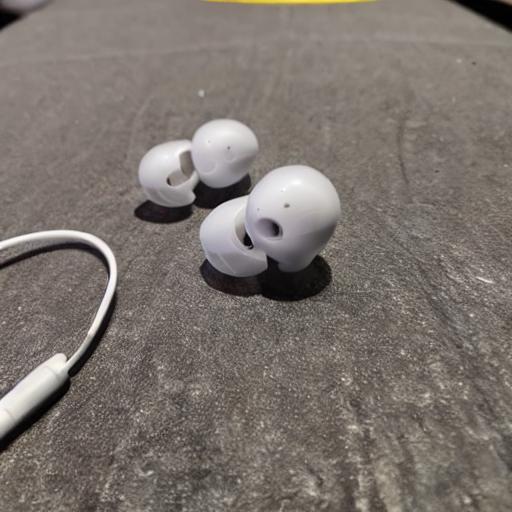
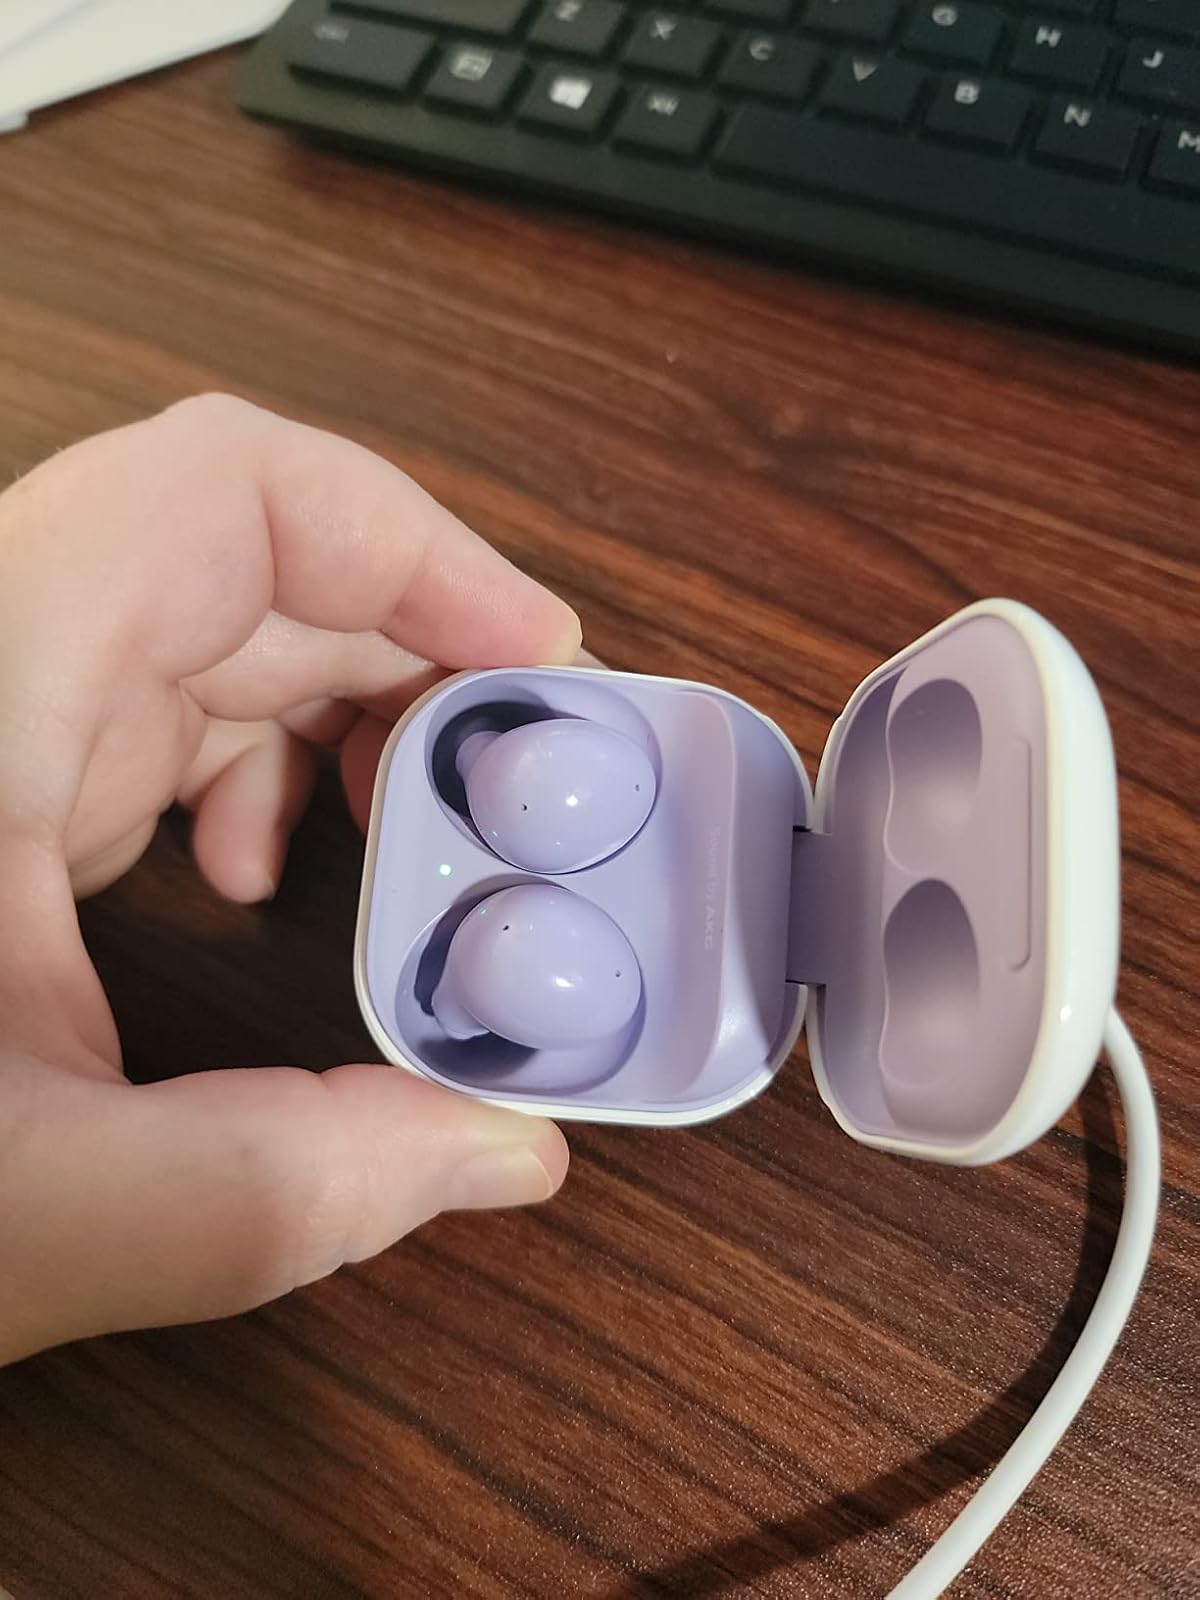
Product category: earbuds
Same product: no